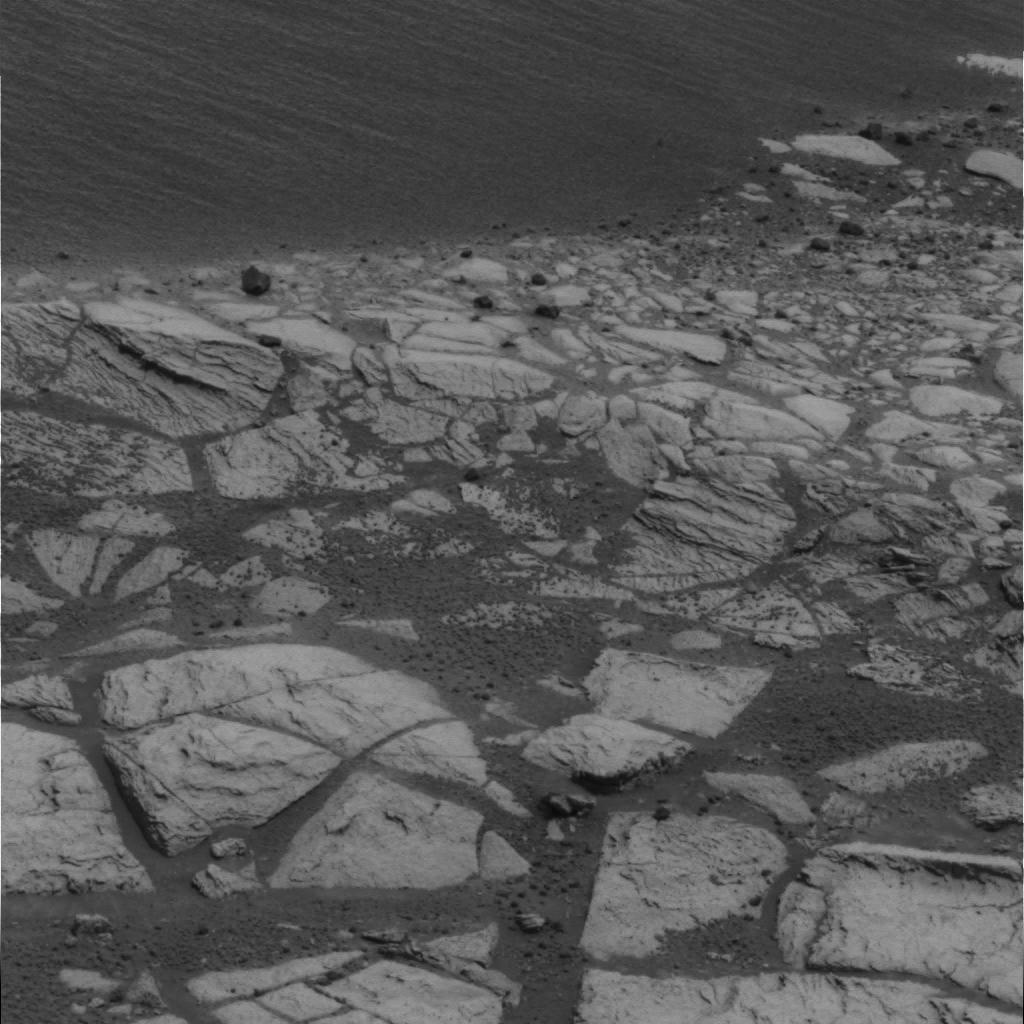
Surface features visible: Rock Outcrops, Clasts, Dunes/Ripples, Rock (Linear Features), Soil, Spherules, Nearby Surface